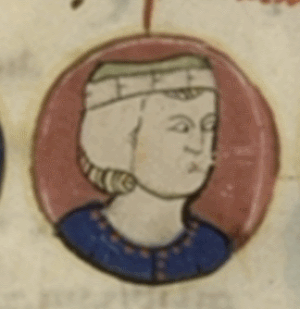
Robert II of Dreux
Brie-Comte-Robert, nommée localement Brie, est une commune francilienne située à l'ouest du département de Seine-et-Marne. Capitale historique de la Brie française, la commune est située sur la bordure du plateau de la Brie.